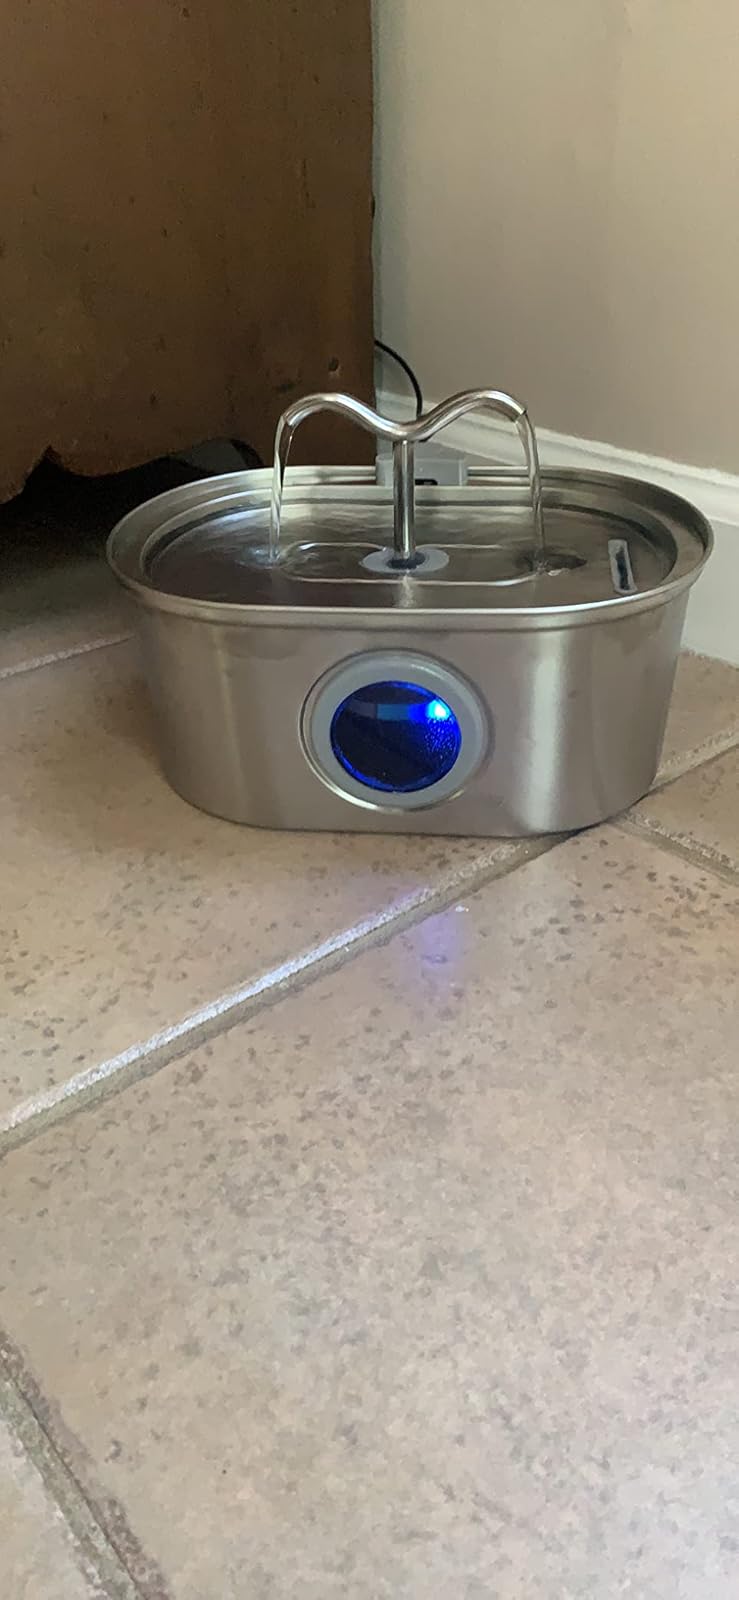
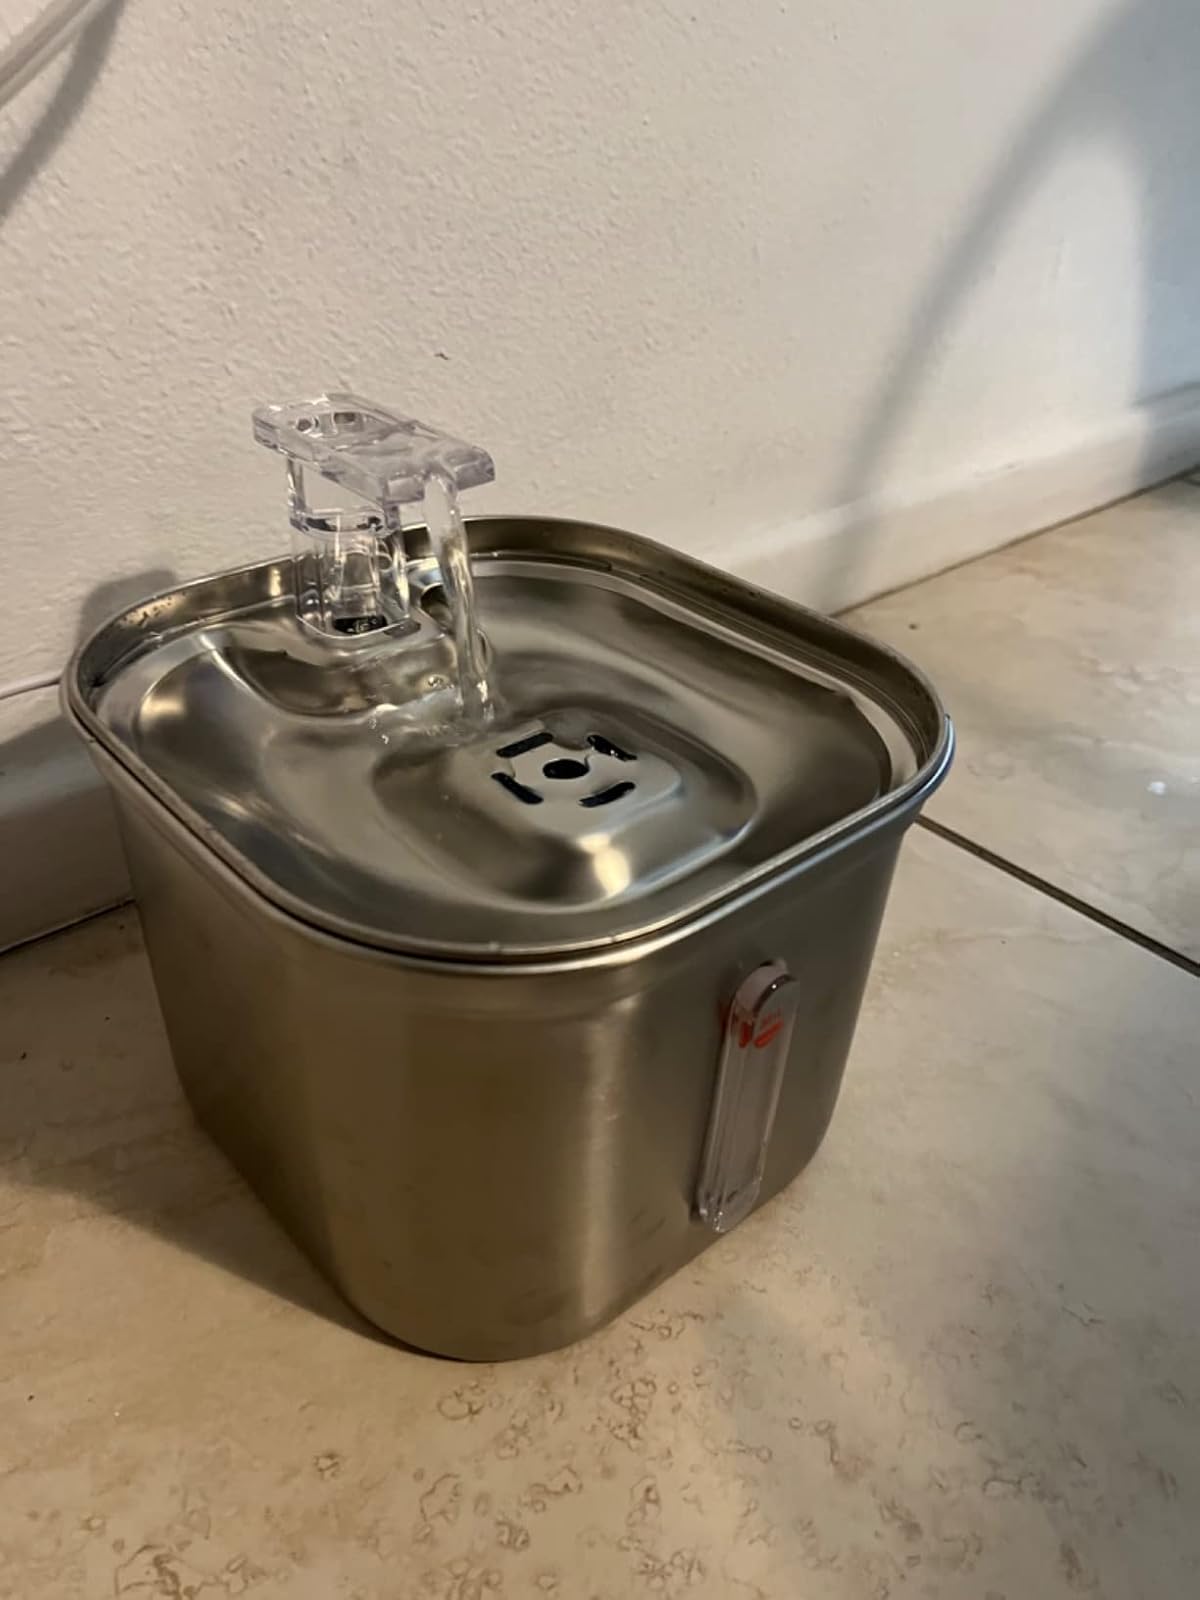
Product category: items_bowl
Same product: no